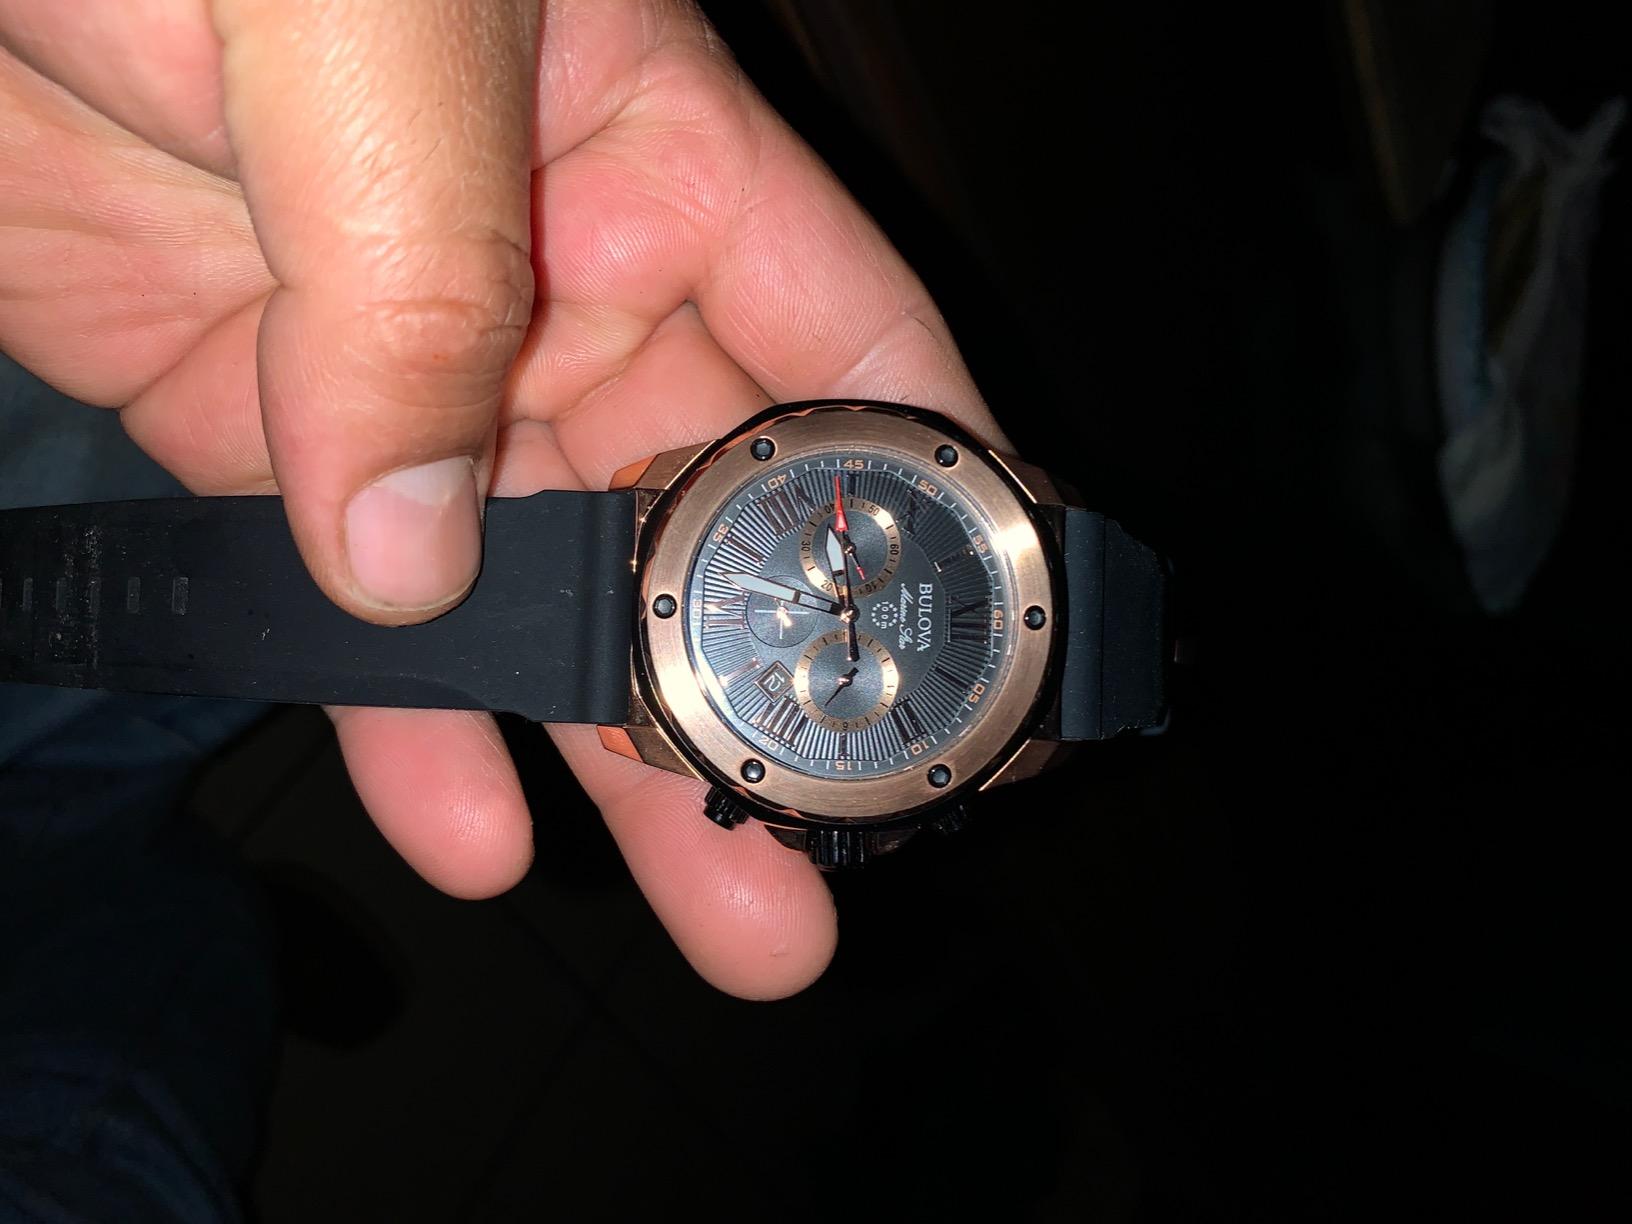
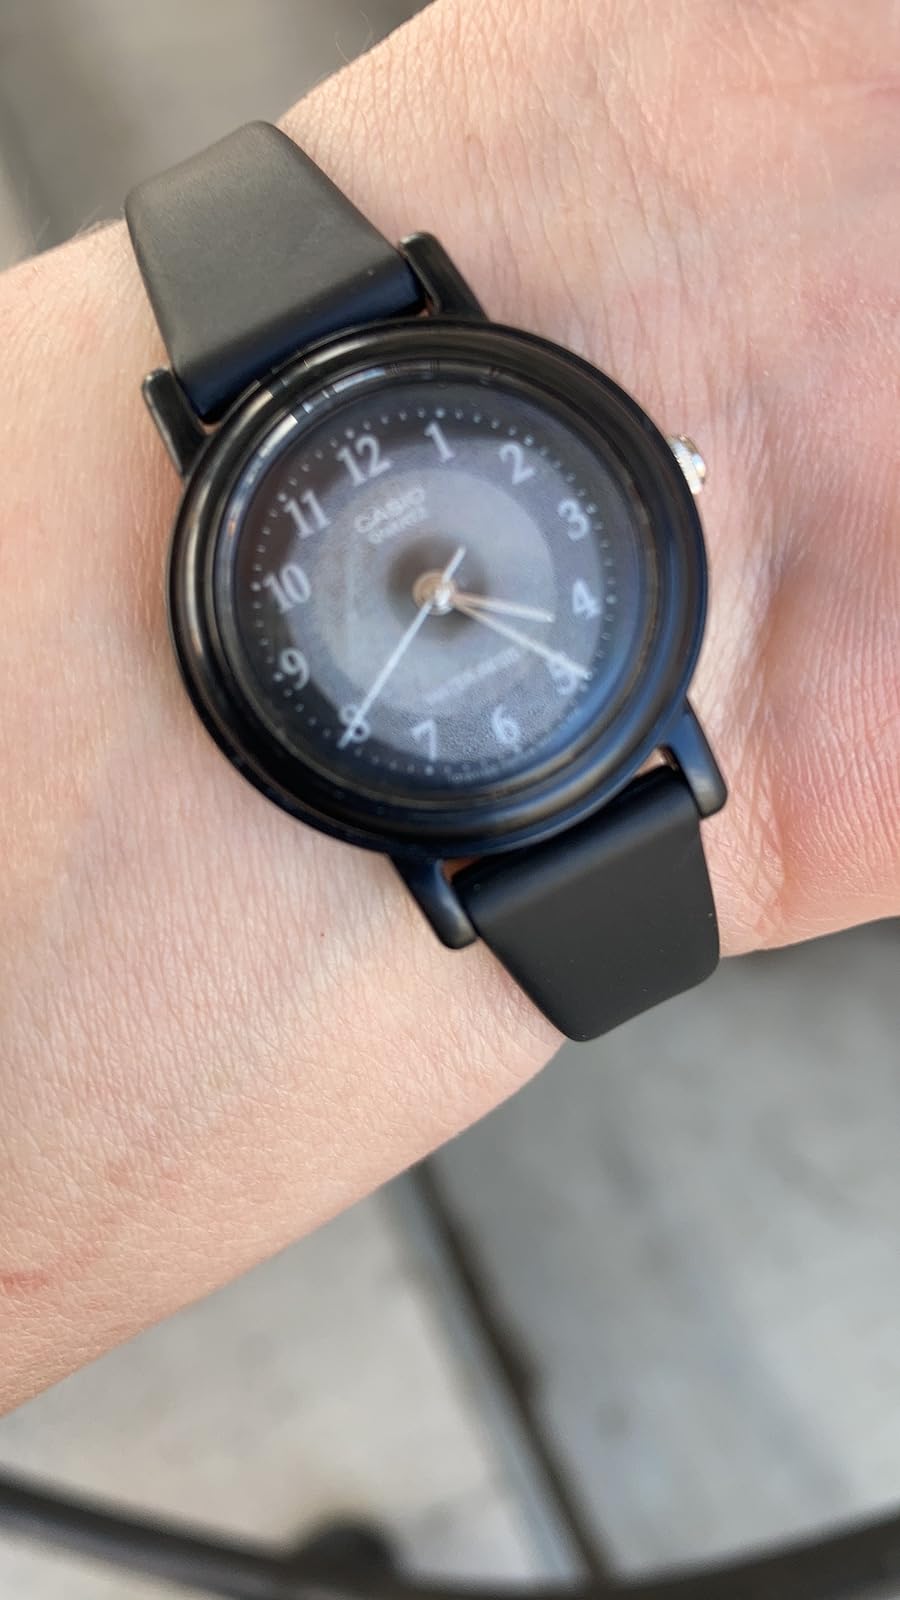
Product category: accessories_watch
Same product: no